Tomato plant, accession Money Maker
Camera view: horizontal (90 deg, fisheye); turntable rotation: 330 degrees
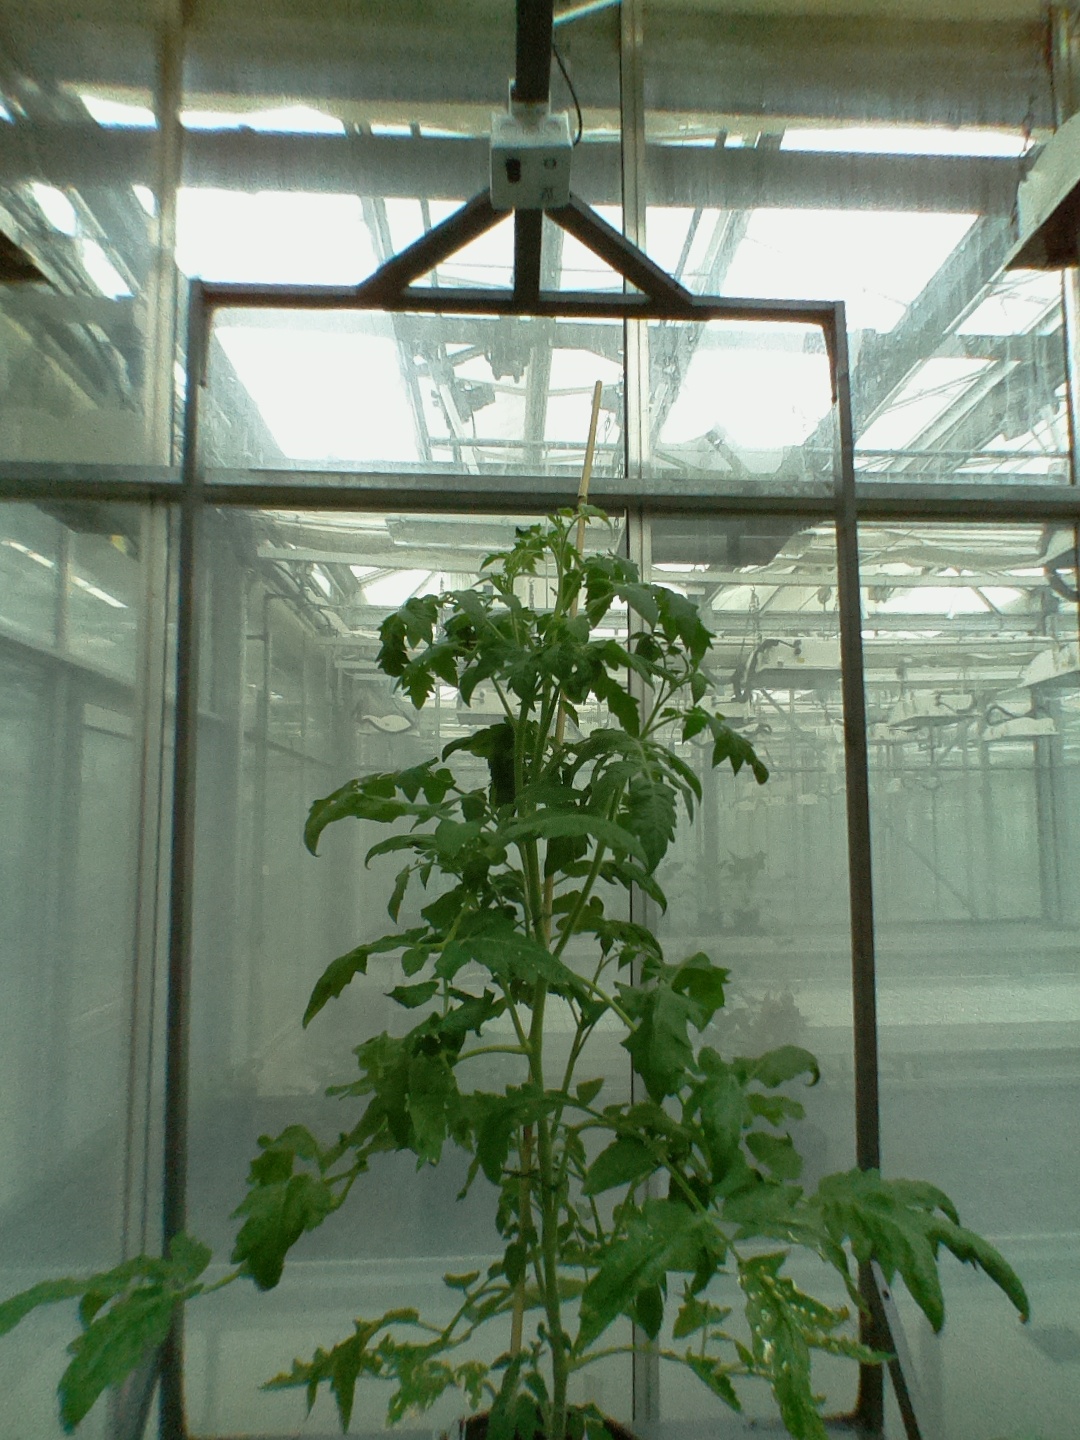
BBCH growth stage 27: 70%-80% Side shoots formed